A Chorus of Disapproval (play)

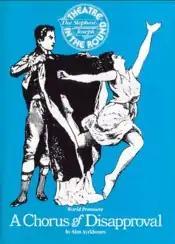
Original window card, 1984

A Chorus of Disapproval is a 1984 play written by English playwright Alan Ayckbourn.